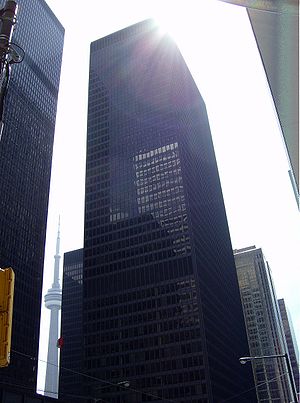
Ludwig Mies van der Rohe / Den anden Chicago-skole
TD Centre towers frame CN Tower in Toronto.
Ludwig Mies van der Rohe var en tysk arkitekt.